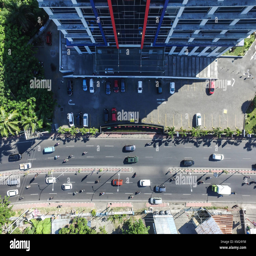
the traffic and parking lot in the city